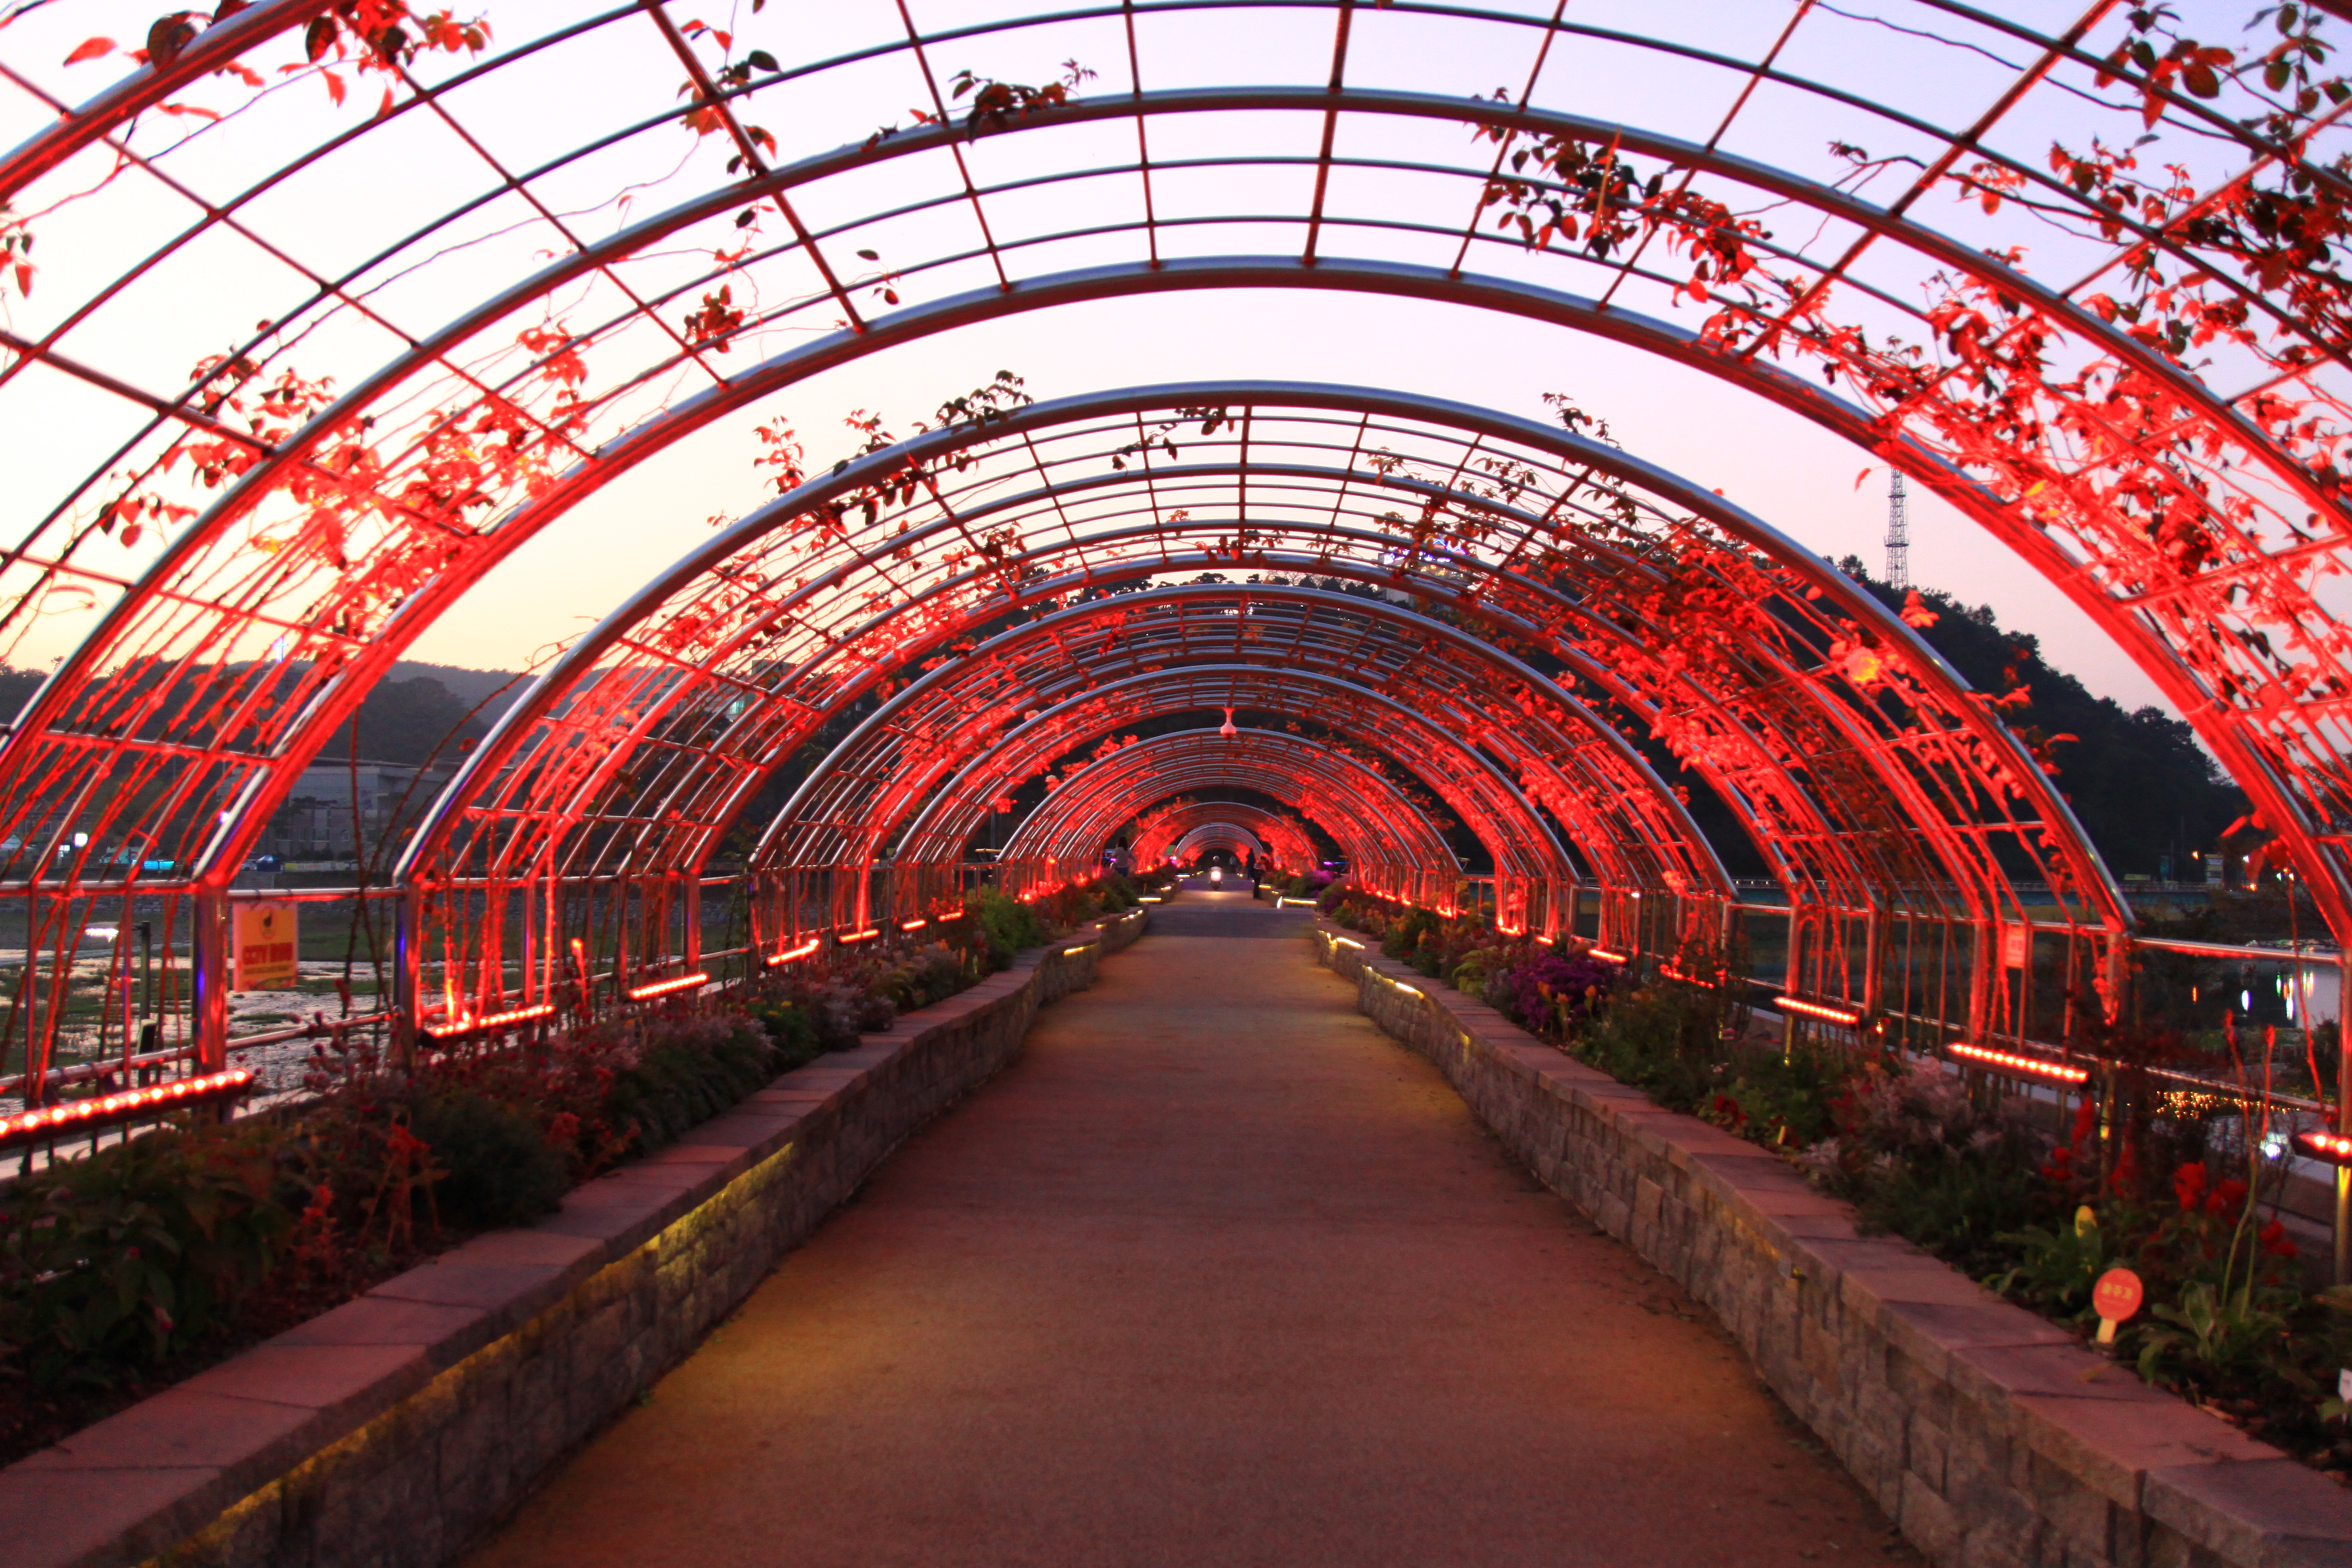
river, korea, building, infrastructure, architecture, symmetry, nonbuilding structure